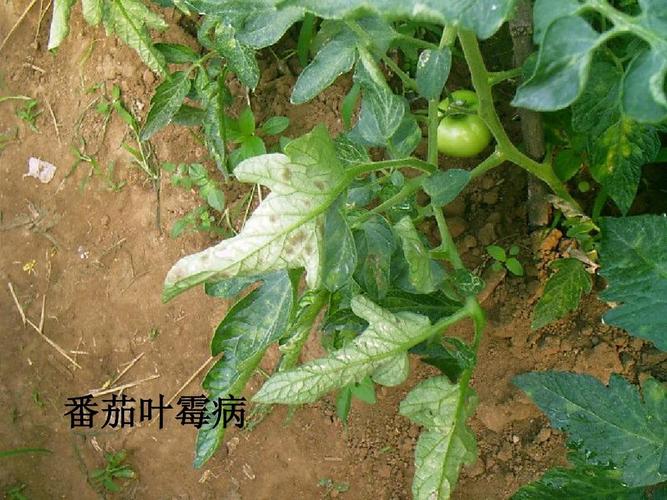
Plant: Tomato
Disease: tomato leaf mold